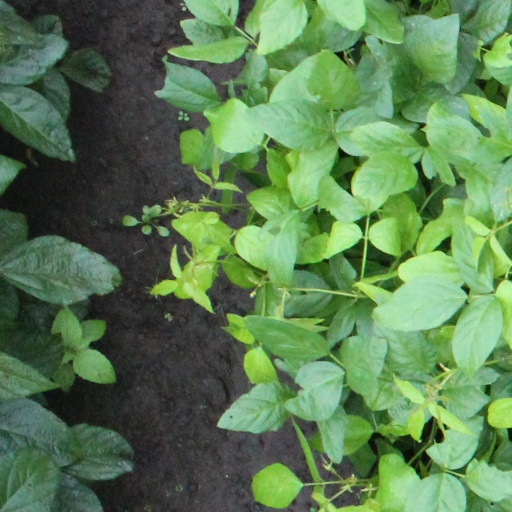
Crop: soybean